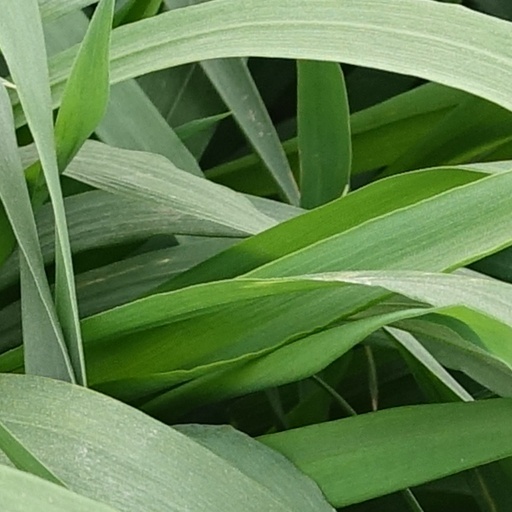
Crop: wheat